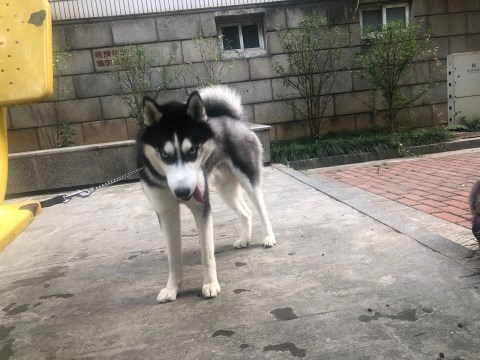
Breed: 1160-n000003-Siberian_husky